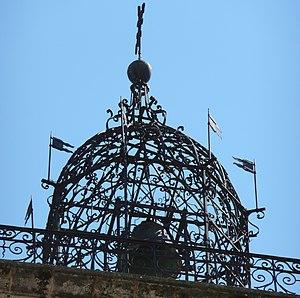
campanile de l'église St Sauveur de Manosque
L'église Saint-Sauveur de Manosque est une église située dans le département des Alpes-de-Haute-Provence. Combinant les styles roman et gothique, construite du XIIᵉ siècle au XIVᵉ siècle. Elle fait l’objet d’un classement au titre des monuments historiques depuis le 11 juillet 1975. Elle renferme un orgue construit par Meyssonnier en 1625 et transformé par Piantanida, lui-même classé en 1908 et 1971 au titre objet des monuments historiques